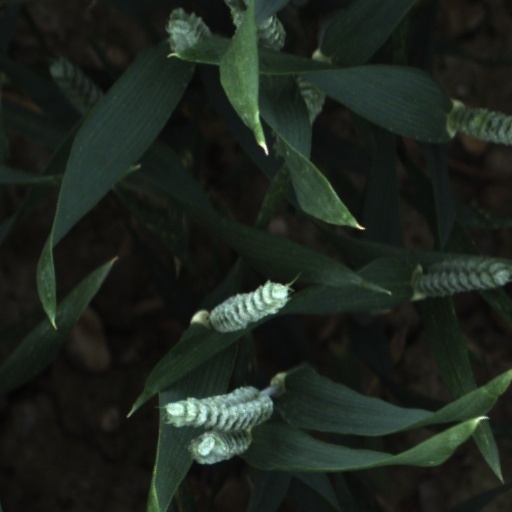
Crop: wheat